Bruce Dellis

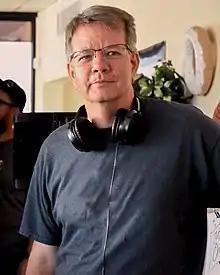
Dellis on the set of "Raising Buchanan"

Bruce Dellis is an American film director and screenwriter based in Tempe, AZ. He has written and directed several award-winning short films and features.